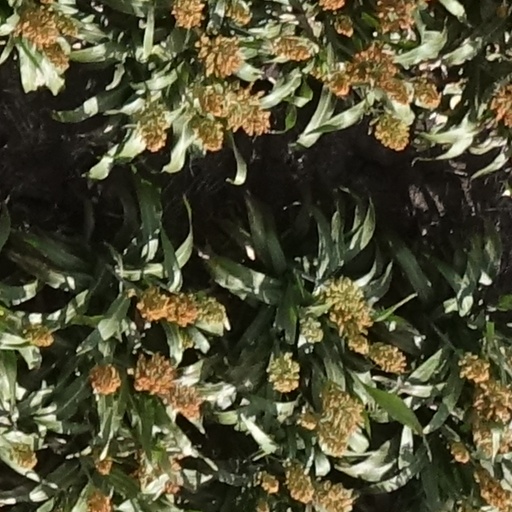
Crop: sorghum